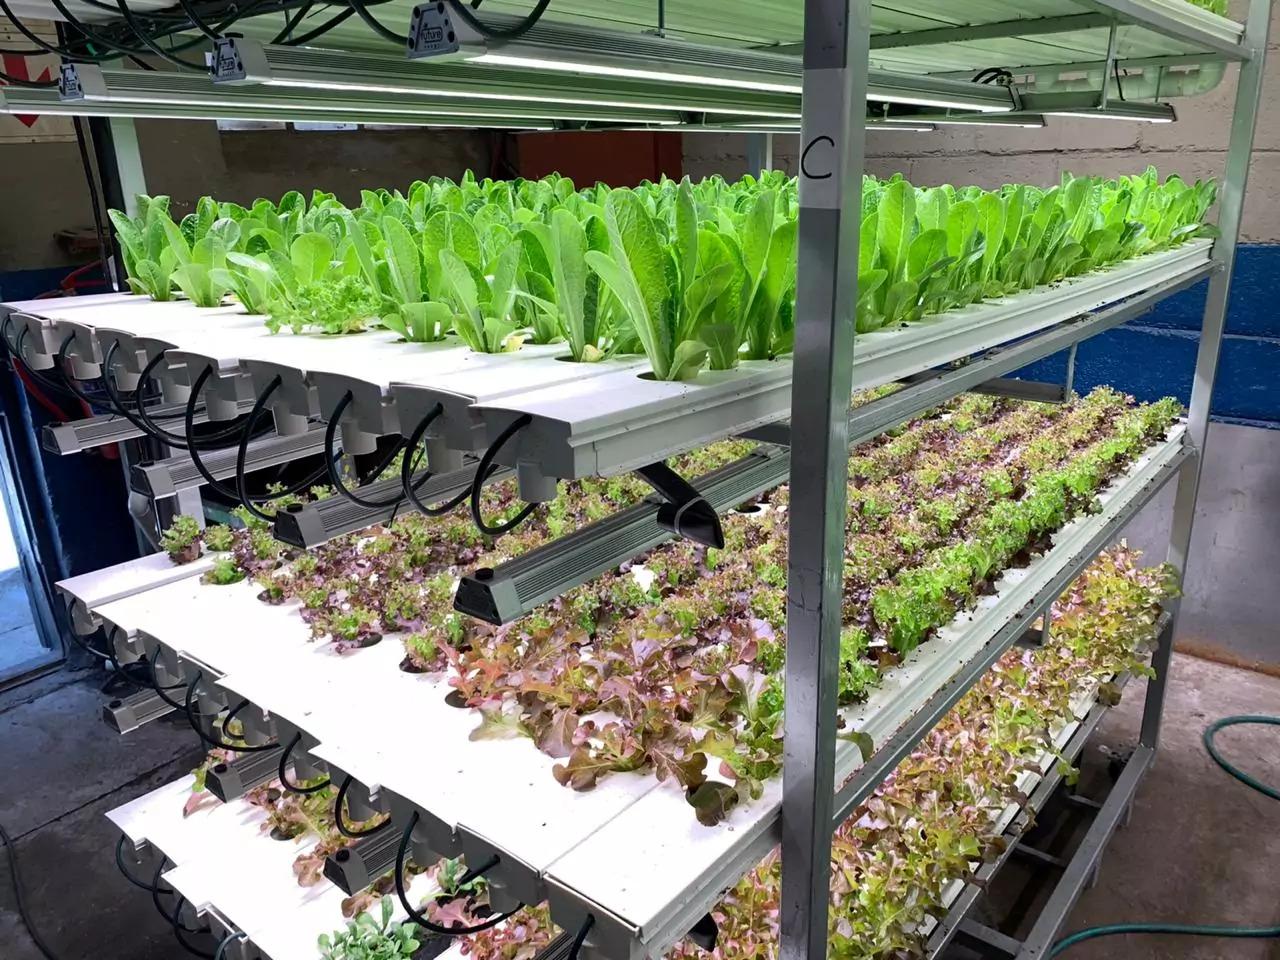
Upandaji wa kisasa wa mboga za majani, ambazo zinaota kupitia katika mabomba marefu, yaliyo na maji ambayo yana dawa pamoja na virutubisho, vinavyosaidia katika ukuaji wa mboga hizo.